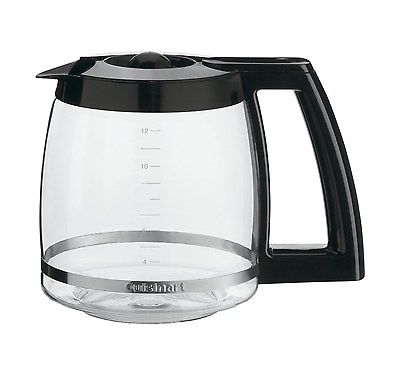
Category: coffee maker